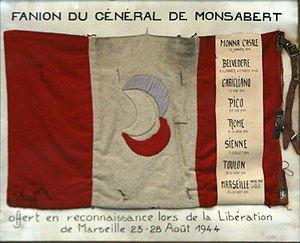
Joseph de Goislard de Monsabert est un général et homme politique français.